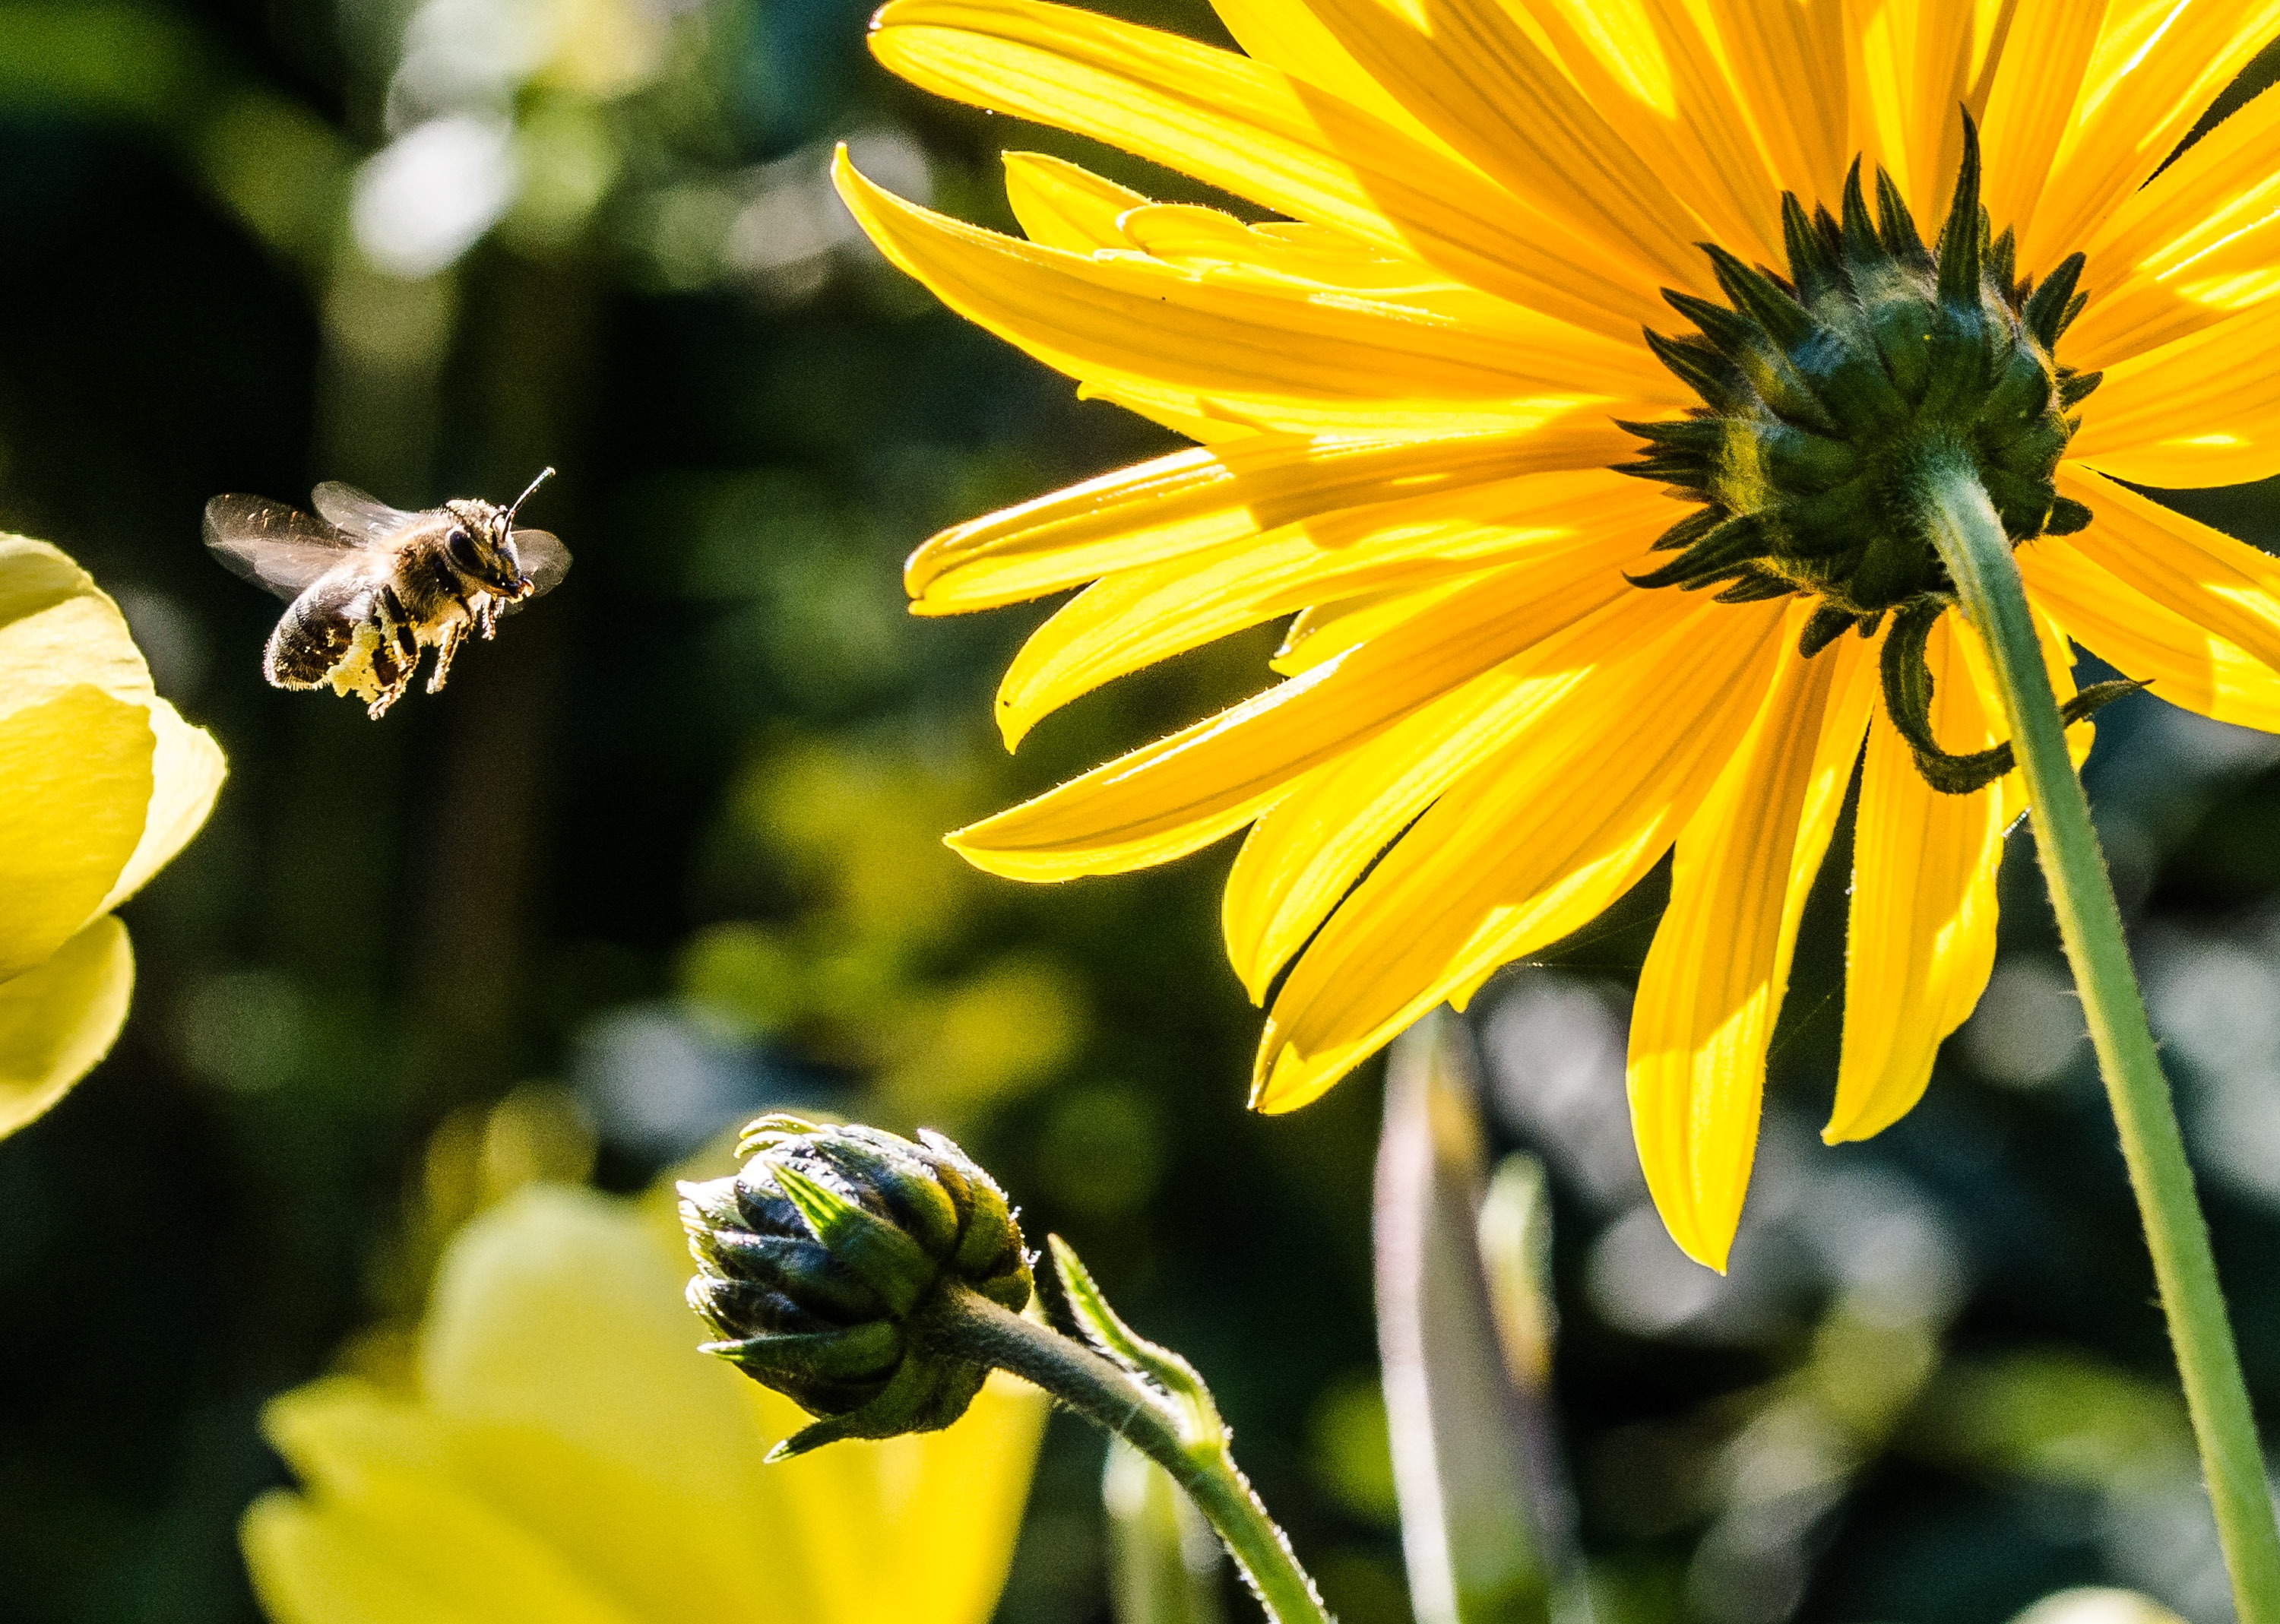
nature, blossom, plant, flower, petal, bloom, pollen, pollination, insect, macro, botany, yellow, flora, fauna, invertebrate, wildflower, flowers, close up, sunflowers, bee, nectar, macro photography, flowering plant, honey bee, daisy family, plant stem, land plant, membrane winged insect